The Year's Best Science Fiction: Twenty-Ninth Annual Collection

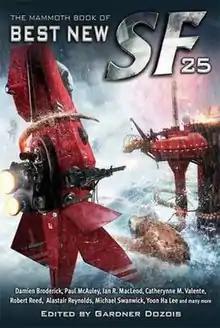
UK edition, cover art by Joe Roberts.

The Year's Best Science Fiction: Twenty-Ninth Annual Collection is a science fiction anthology edited by Gardner Dozois that was published on July 3, 2012. It is the 29th in "The Year's Best Science Fiction" series. It was also published in the UK as The Mammoth Book of Best New SF 25.